TOS-2

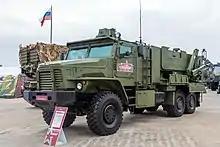
TOS-2 during the "Armiya 2022" exhibition

The TOS-2 ("Tosochka") (Heavy Flamethrower System) is a Russian multiple rocket launcher capable of using thermobaric warheads, mounted on a 3-axle truck chassis. TOS-2 was designed to attack enemy fortified positions and lightly armoured vehicles and transports, in open terrain in particular.